Ikhernofret

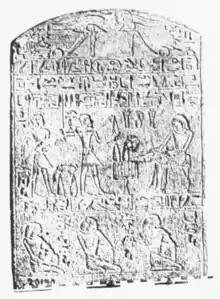
A funerary stela of Ikhernofret from Abydos, now at the Cairo Museum (CG 20140)

Ikhernofret (also Iykhernofert) was an ancient Egyptian treasurer of the 12th Dynasty, under king Senusret III until the early years of Amenemhat III. On his monuments he bears several important titles, including "overseer of the double treasury", "overseer of the double gold house", "royal sealer" and his main title "treasurer". Ihkernofret is known from several stelae found at Abydos. One of these stelae contains a biography. This stela is now in the Egyptian Museum of Berlin (Stela Berlin 1204). According to its text, Ikhernofret grew up at the royal court. When he was 26, he became "friend" of the king, which was most likely a special honor. However, the text of the stela is of special importance as it reports the arrangement by Ikhernofret of a festival for Osiris at Abydos.